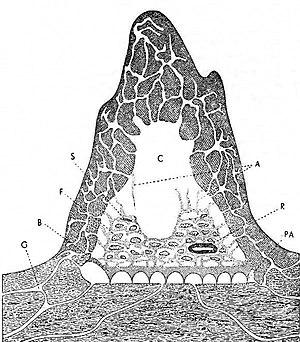
Le tirage thermique, ou effet cheminée, est le mouvement de l'air sous l'effet de la poussée d'Archimède.